Joseph Wolf

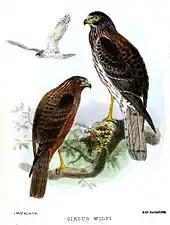
"Circus wolfi" was named after Wolf in 1865, but the older name "Circus approximans" has priority.

At the age of 20, Wolf was to appear at Maien to join the Army. As a fit young man with sharp-shooting abilities he could not be rejected, but it was peacetime and the surgeon, who knew him, helped him avoid recruitment under the pretext of a weak chest. Back in Darmstadt, Wolf went on working on bird plates, and joined an art school where he worked on portraits, landscapes and copying of works in the Darmstadt Gallery. He was a keen observer of wild birds and once had a pit dug in which he sat all day to watch the courtship of black grouse. In 1847, he left Darmstadt to join the Antwerp Academy to learn the Dutch oil painting techniques. Around this time, Kaup visited the British Museum, he was asked about the German artist who did the plates for Schlegel's book, and Wolf was invited to London to illustrate the genera of birds for a book by George Robert Gray.